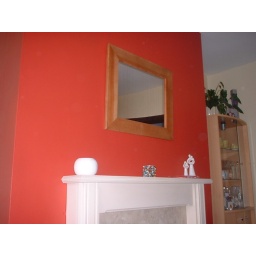
The red feature wall in our living/dining room.